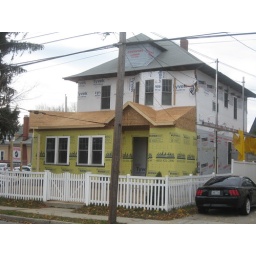
Plywood is on the roof and the windows are in on the wrap around front porch. View from across the street of the front of the house.